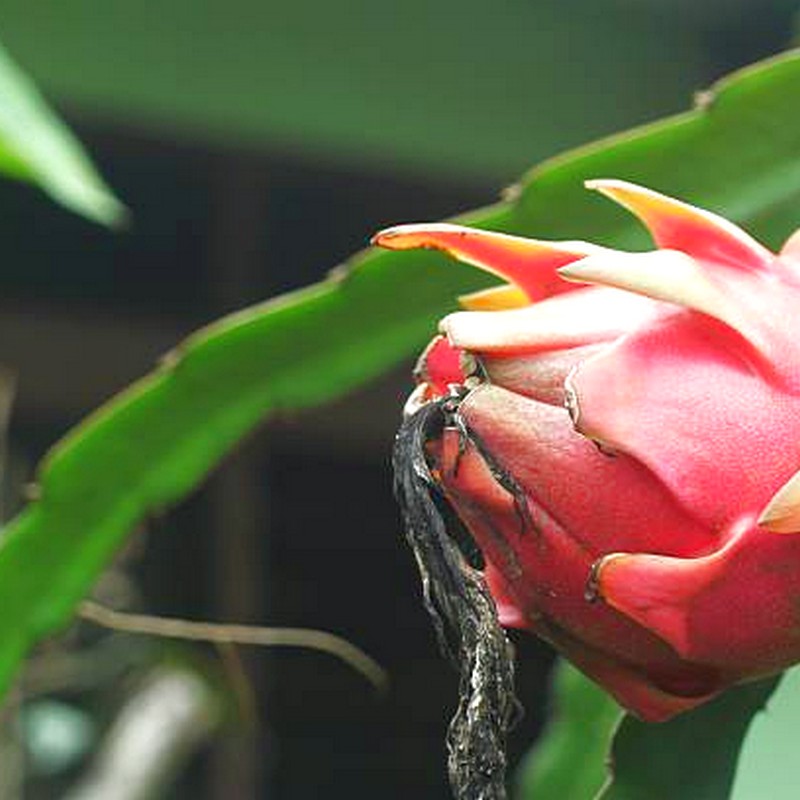
Label: Mature Dragon Fruit